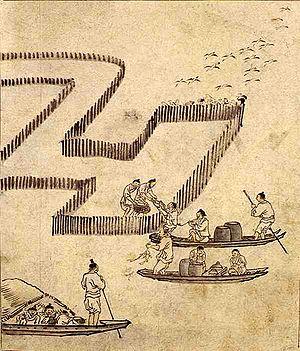
Kim Hong-do, connu aussi sous le nom de Danwon, est un peintre coréen de la fin de la période de Joseon.
Le musée national de Corée est le principal musée d'art et d'histoire en Corée du Sud. Par sa superficie totale de 137 201 m², il est l'un des plus grands musées du monde. Il a accueilli 2 730 204 visiteurs en 2009. Depuis sa fondation, le musée a réalisé de nombreuses études en archéologie et en histoire et a développé plusieurs programmes éducatifs et des expositions.